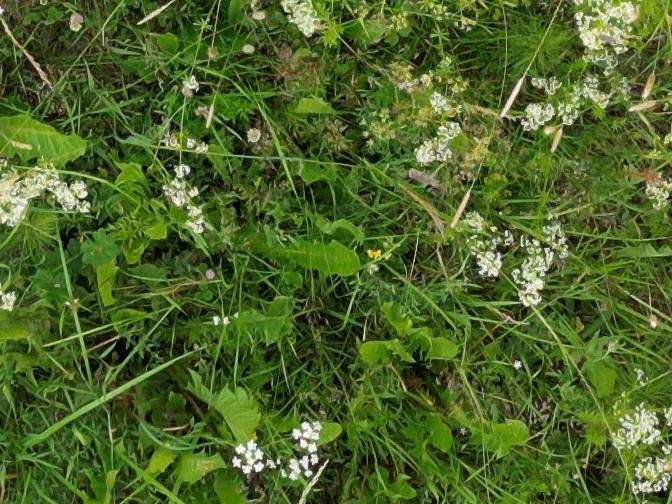
Flowers visible: yarrow flowers, yarrow flowers, yarrow flowers, yarrow flowers, yarrow flowers, yarrow flowers, yarrow flowers, yarrow flowers, yarrow flowers, yarrow flowers, yarrow flowers, yarrow flowers, yarrow flowers, yarrow flowers, yarrow flowers